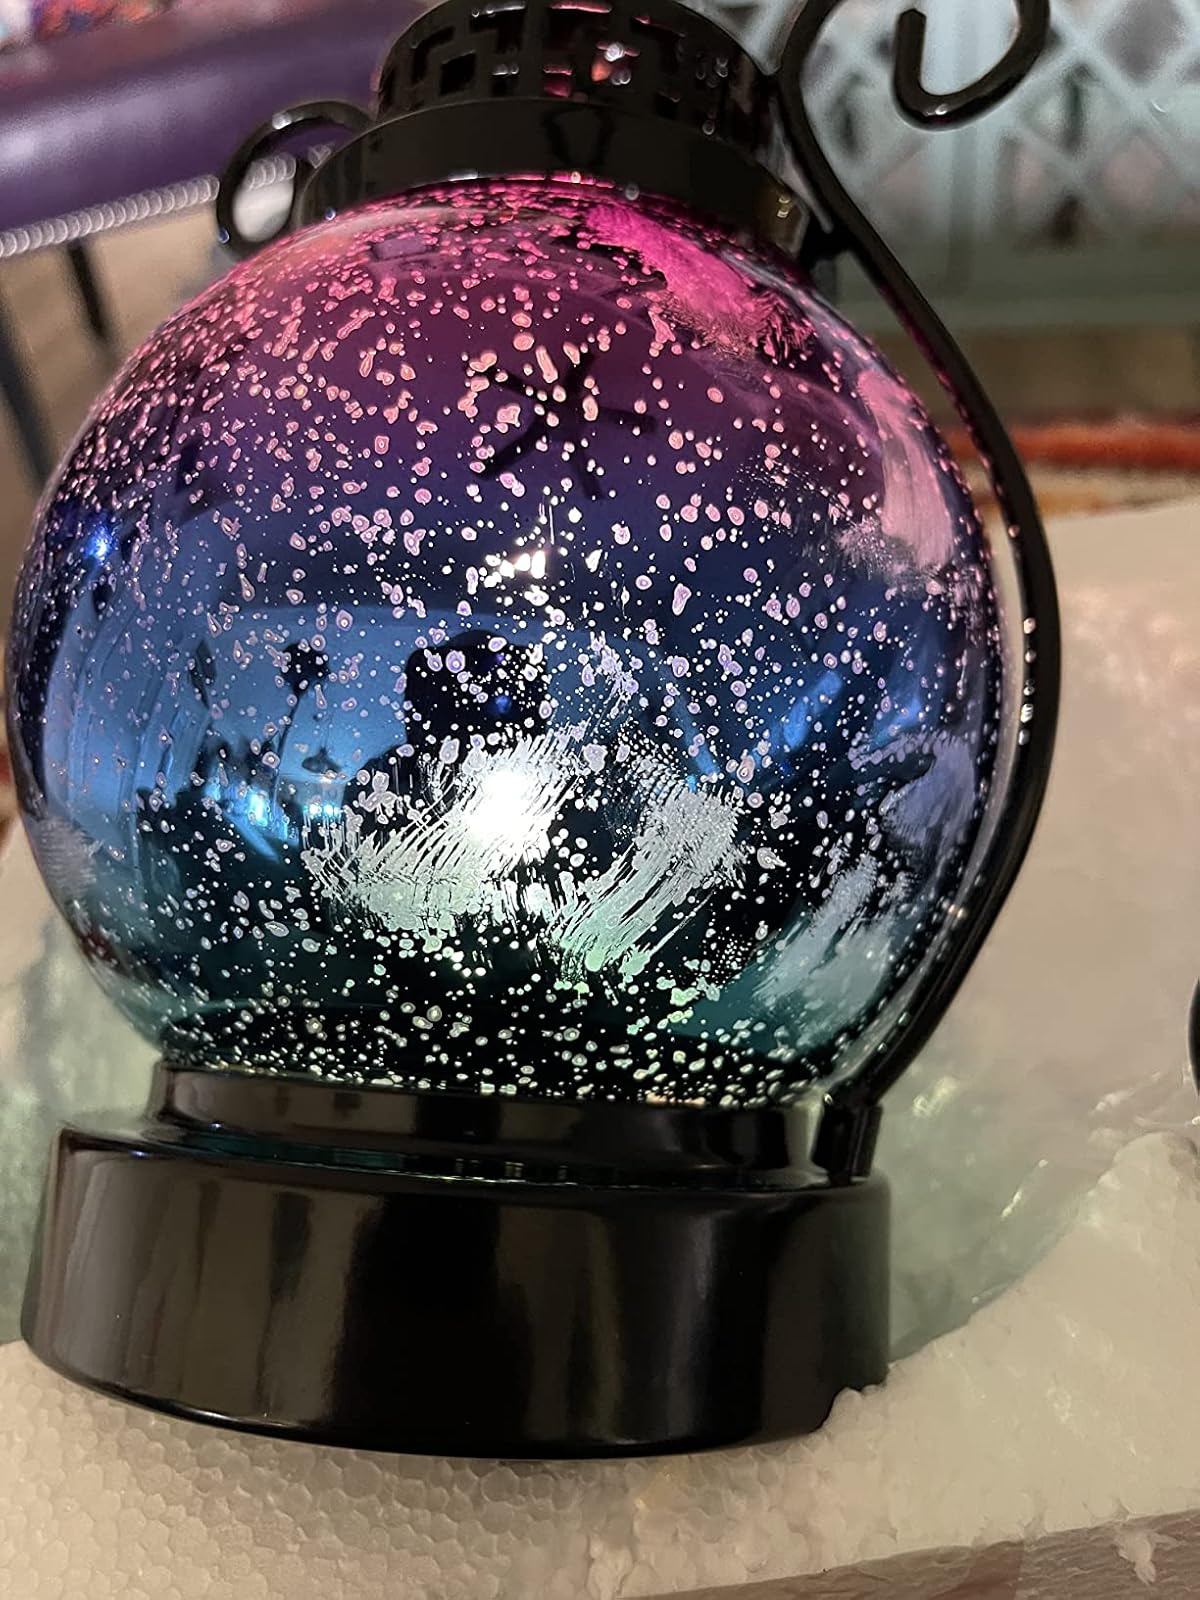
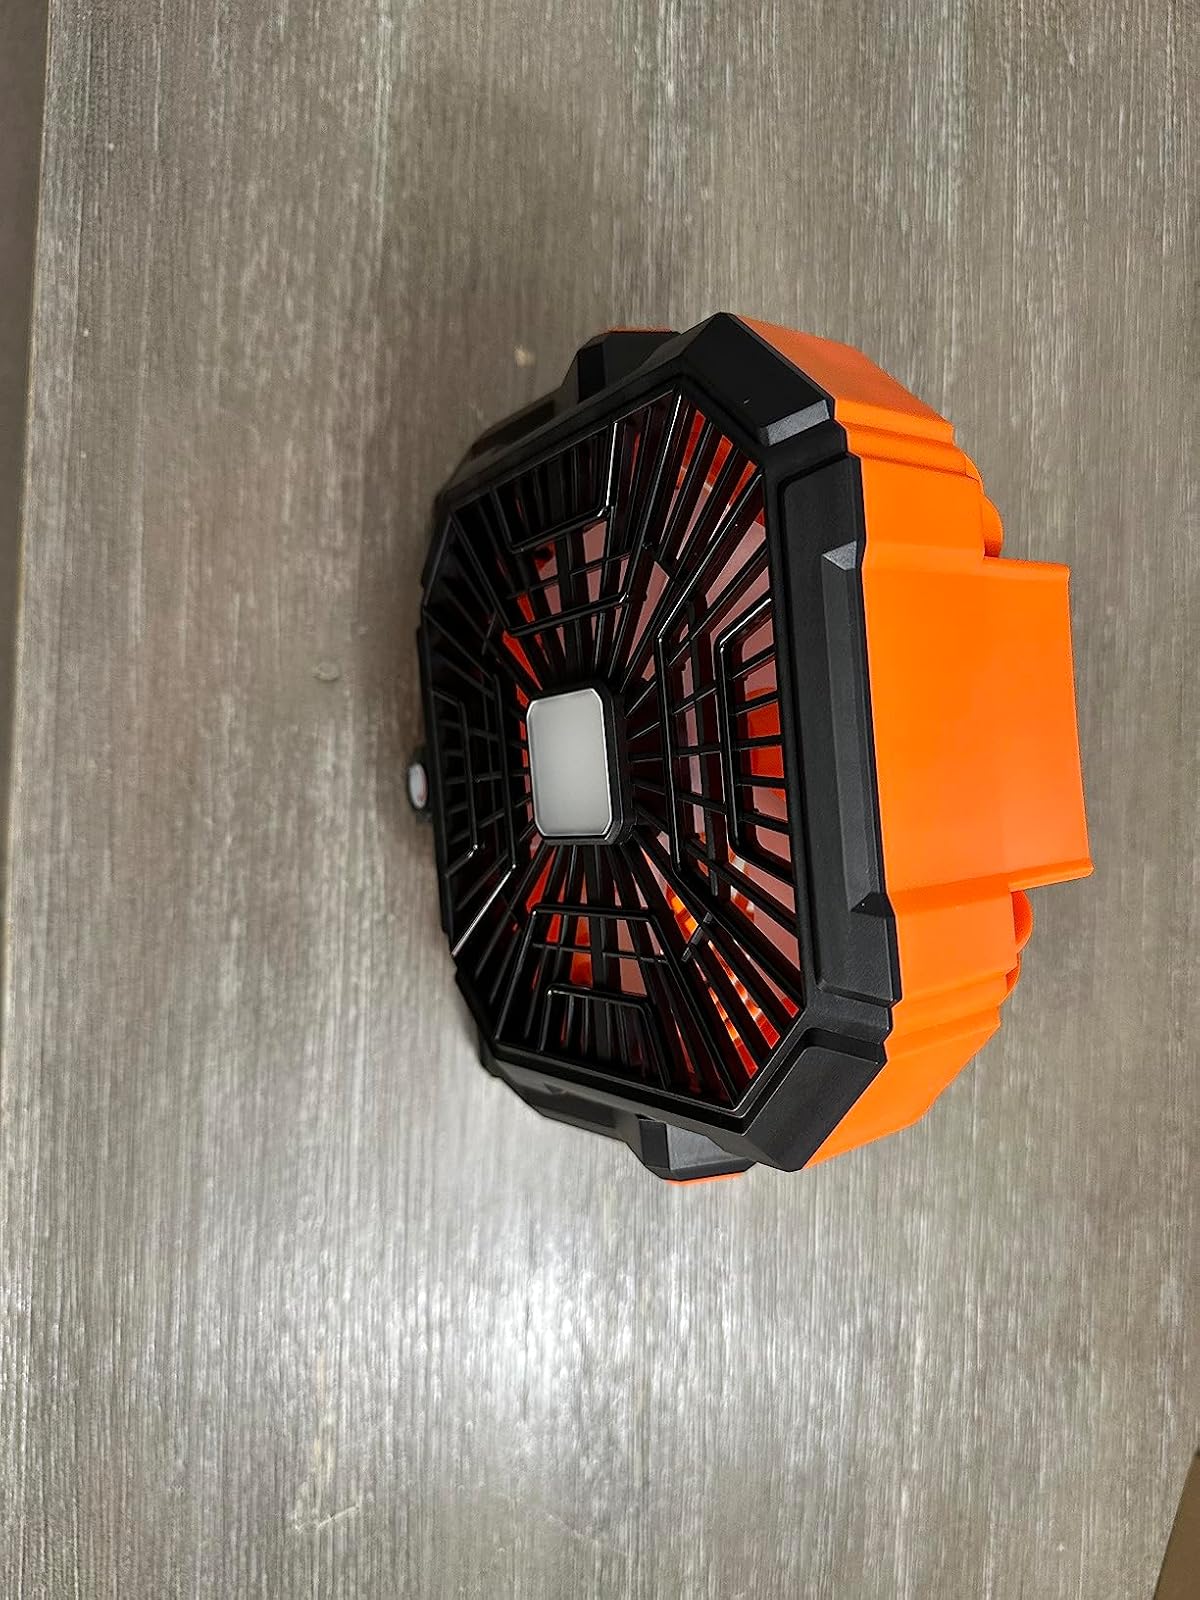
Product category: lantern
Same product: no